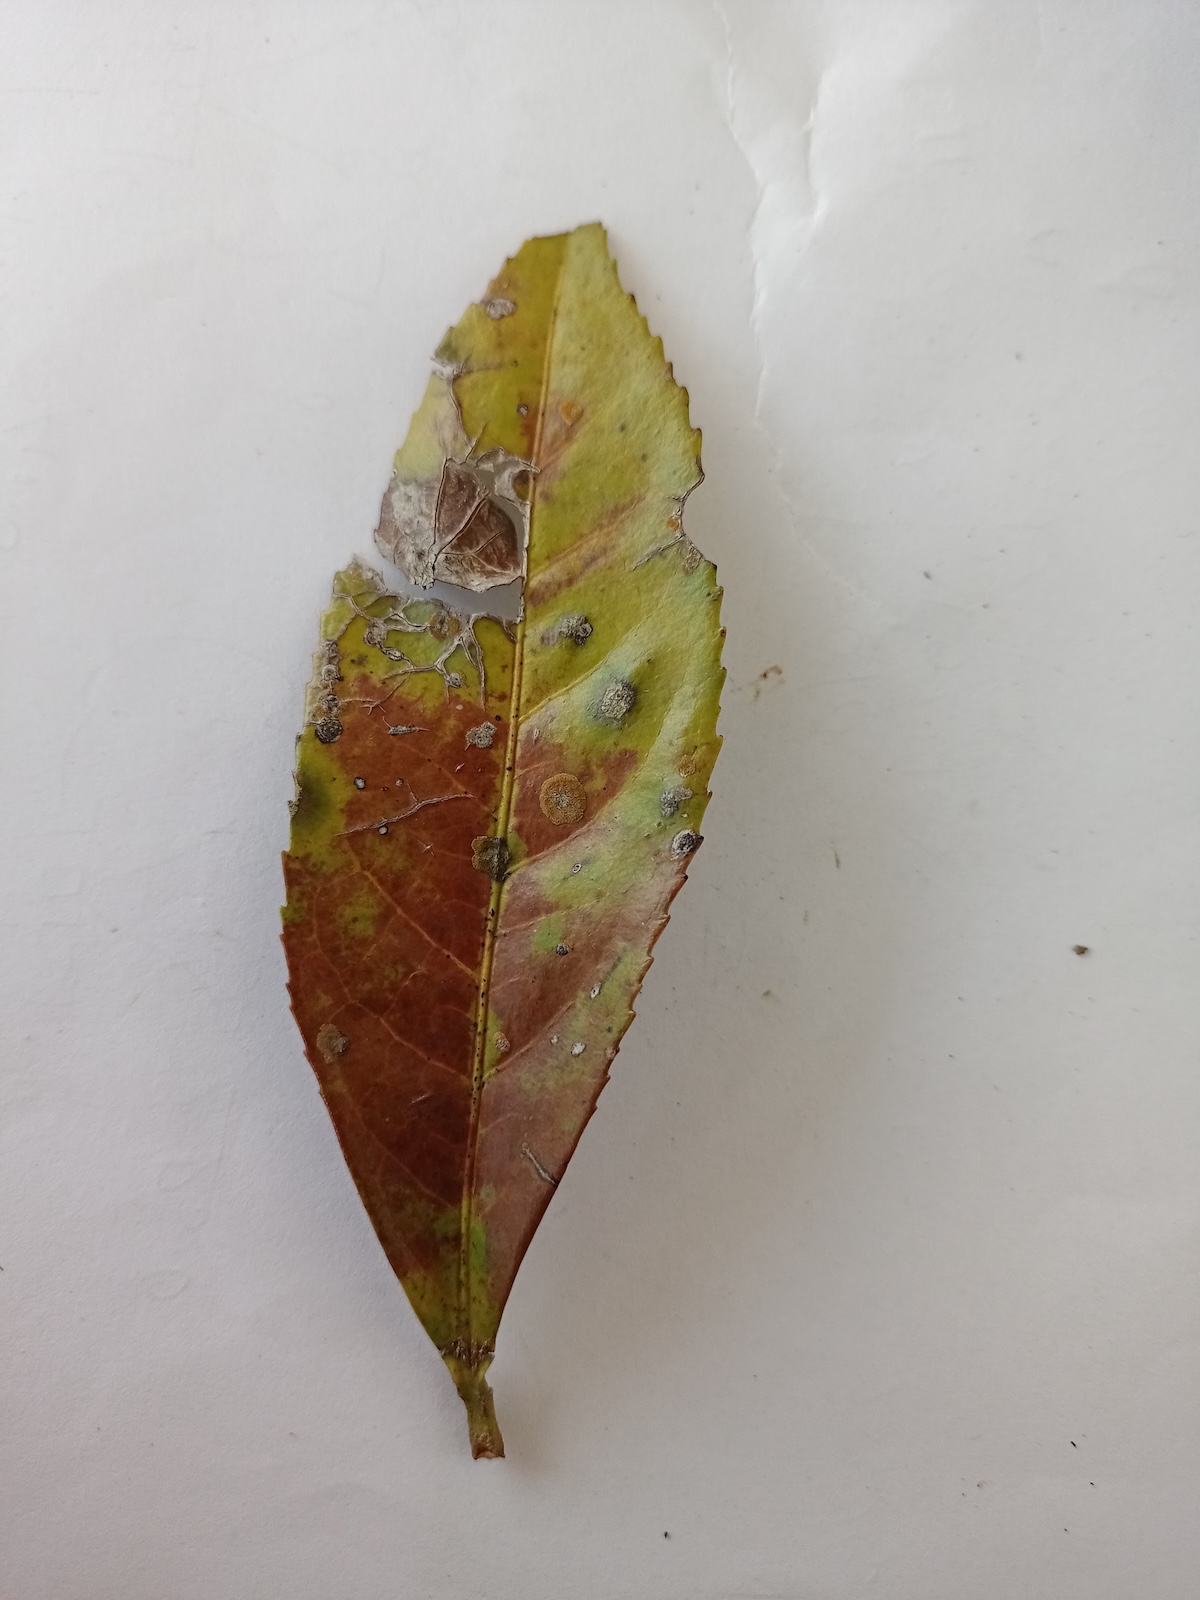
Label: Red spider